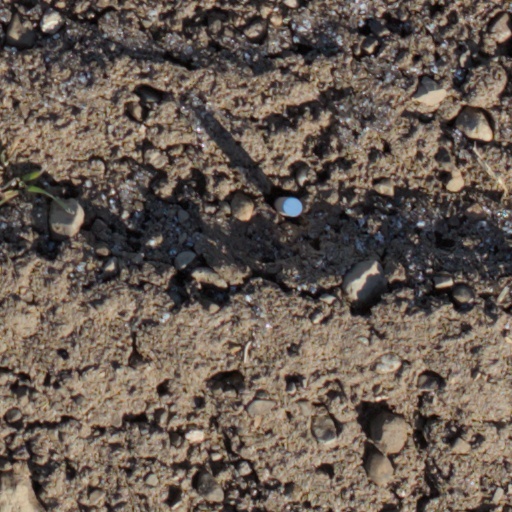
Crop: wheat